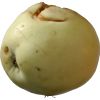
Label: Apple hit 1